Robert Hewison

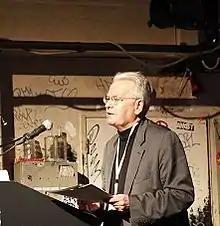
Robert Hewison, 2014

Robert Alwyn Petrie Hewison (born 2 June 1943) is a British cultural historian.